Ki Tavo

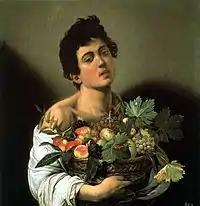
"Boy with a Basket of Fruit" (painting circa 1593–1594 by Caravaggio)

The parashah is discussed in these rabbinic sources from the era of the Mishnah and the Talmud: